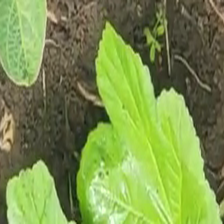
Weed species: Little_Mallow(Malva parviflora)